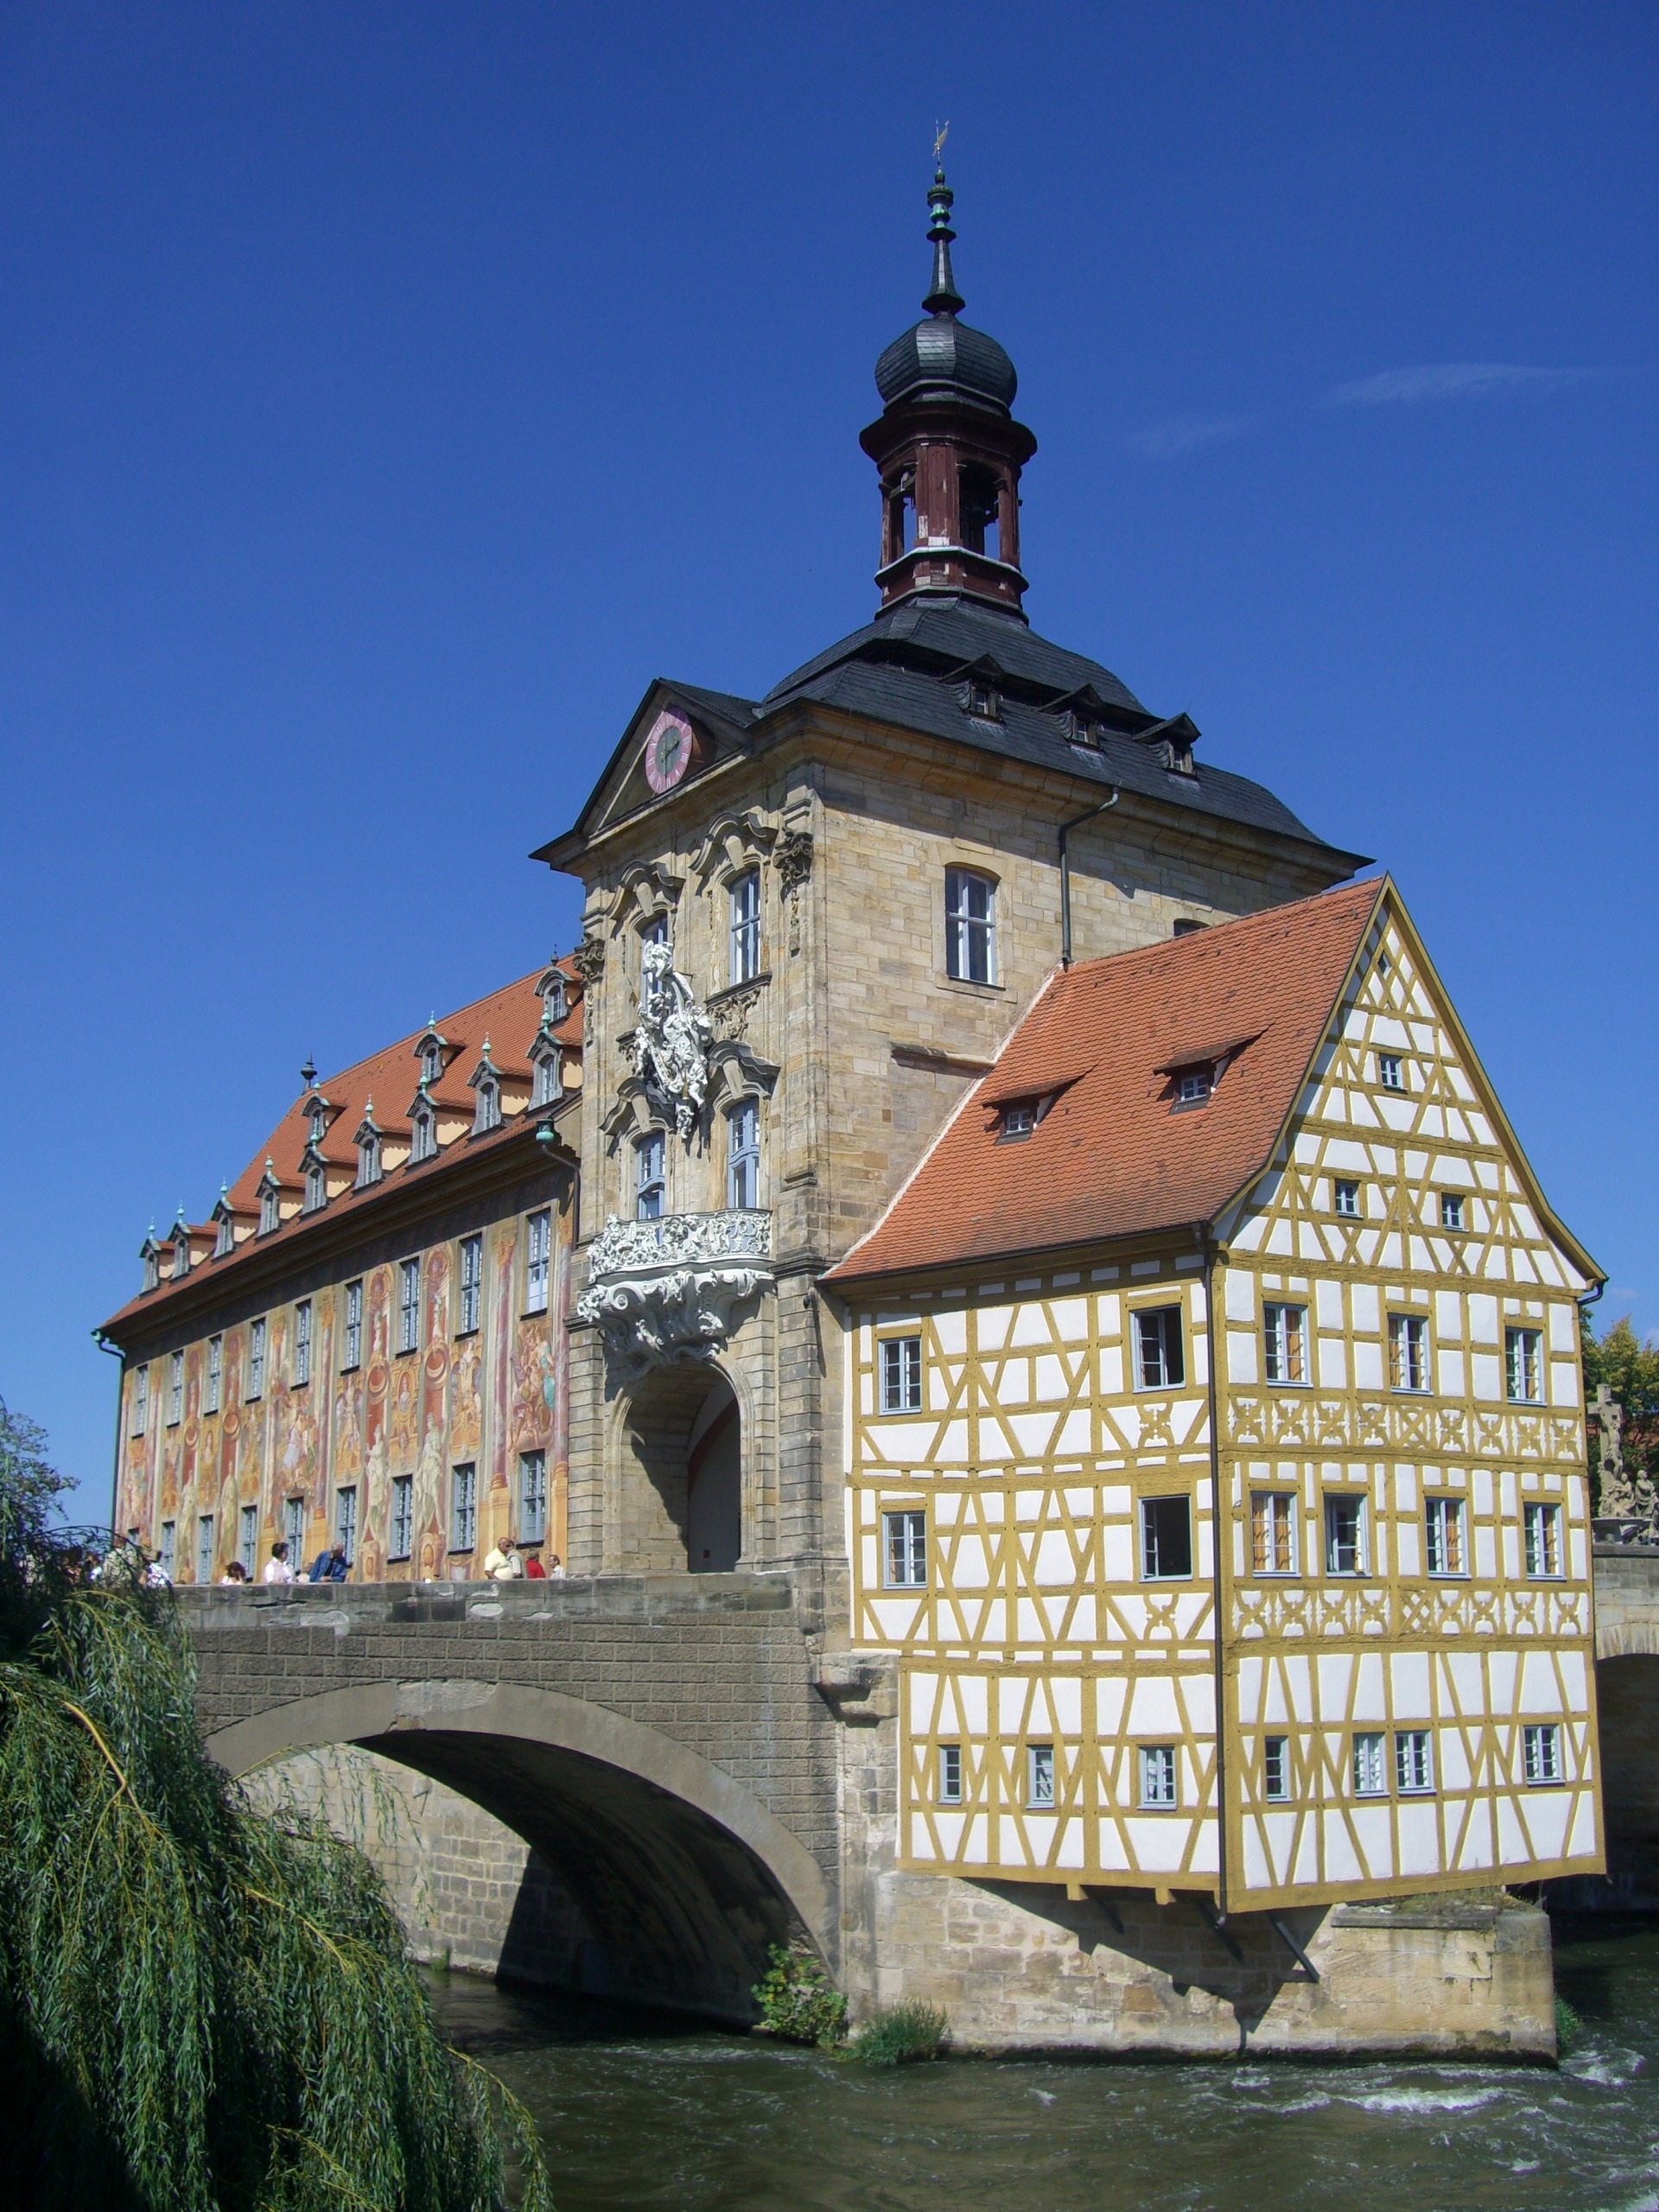
bridge, town, building, chateau, old, tower, landmark, church, chapel, tourism, waterway, place of worship, bell tower, monastery, germany, bamberg, regnitz, town hall, fachwerkhaus, mainfranken